1890 in Italy

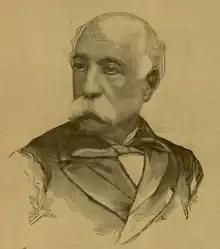
Prime minister Francesco Crispi

The 1889 Italian Penal Code, commonly known as Zanardelli Code enters into force. It was named after Giuseppe Zanardelli, then Minister of Justice, who promoted the approval of the code. It unified penal legislation in Italy, abolished capital punishment and recognised the right to strike.